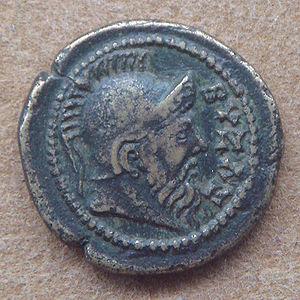
Constantinople fut, de sa fondation par Constantin Iᵉʳ en 330 sur le site de l’ancienne Byzance jusqu’à sa chute en 1453, la capitale de l’Empire romain d’Orient. Elle devint par la suite la capitale de l’Empire ottoman jusqu’en 1923, alors que la capitale de la nouvelle république de Turquie fut transférée à Ankara. En 1930 son nom fut modifié en celui d’Istanbul, nom que portait déjà le cœur historique de la ville. Sous ce nom, elle compte maintenant plus de 15 millions d’habitants et demeure le siège du patriarcat de Constantinople, seul vestige de l’Empire byzantin.
Byzance est une ancienne cité grecque, capitale de la Thrace, située à l'entrée du Bosphore sous une partie de l'actuelle Istanbul. La cité a été reconstruite par Constantin Iᵉʳ et, renommée Constantinople en 330 apr. J.-C., elle est devenue la capitale de l'Empire romain, puis de l'Empire romain d'Orient et enfin de l'Empire ottoman à partir de 1453 apr. J.-C. Elle fut rebaptisée Istanbul en 1930.
Byzas ou Byzas de Mégare ou parfois Byzante est un personnage de la mythologie grecque auquel on attribue la fondation légendaire de la ville de Byzance.